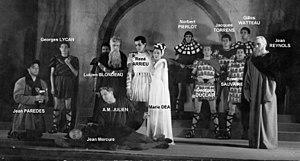
La troupe de la pièce ""Huon de Bordeaux"" au théâtre Pigalle en décembre 1946"
René Arrieu est un comédien français, sociétaire de la Comédie-Française, né le 22 mars 1924 à Paris où il est mort le 6 juin 1982.
Lucien Blondeau est un acteur et réalisateur français, né le 10 mars 1884 dans le 17ᵉ arrondissement de Paris, ville où il est mort le 11 août 1965 au sein de l'Hôtel-Dieu dans le 4ᵉ arrondissement. Il est inhumé au cimetière du Père-Lachaise.
Le théâtre Pigalle est une ancienne salle de spectacles parisienne située 10-12, rue Pigalle dans 9ᵉ arrondissement, inaugurée en 1929 et disparue en 1949.